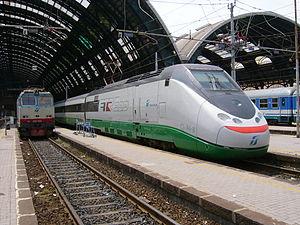
La liste ci-dessous est une liste la plus exhaustive possible des moyens de traction connus qui ont circulé et/ou qui circulent actuellement sur le réseau ferré italien, réseau public national, privé ou en concession.